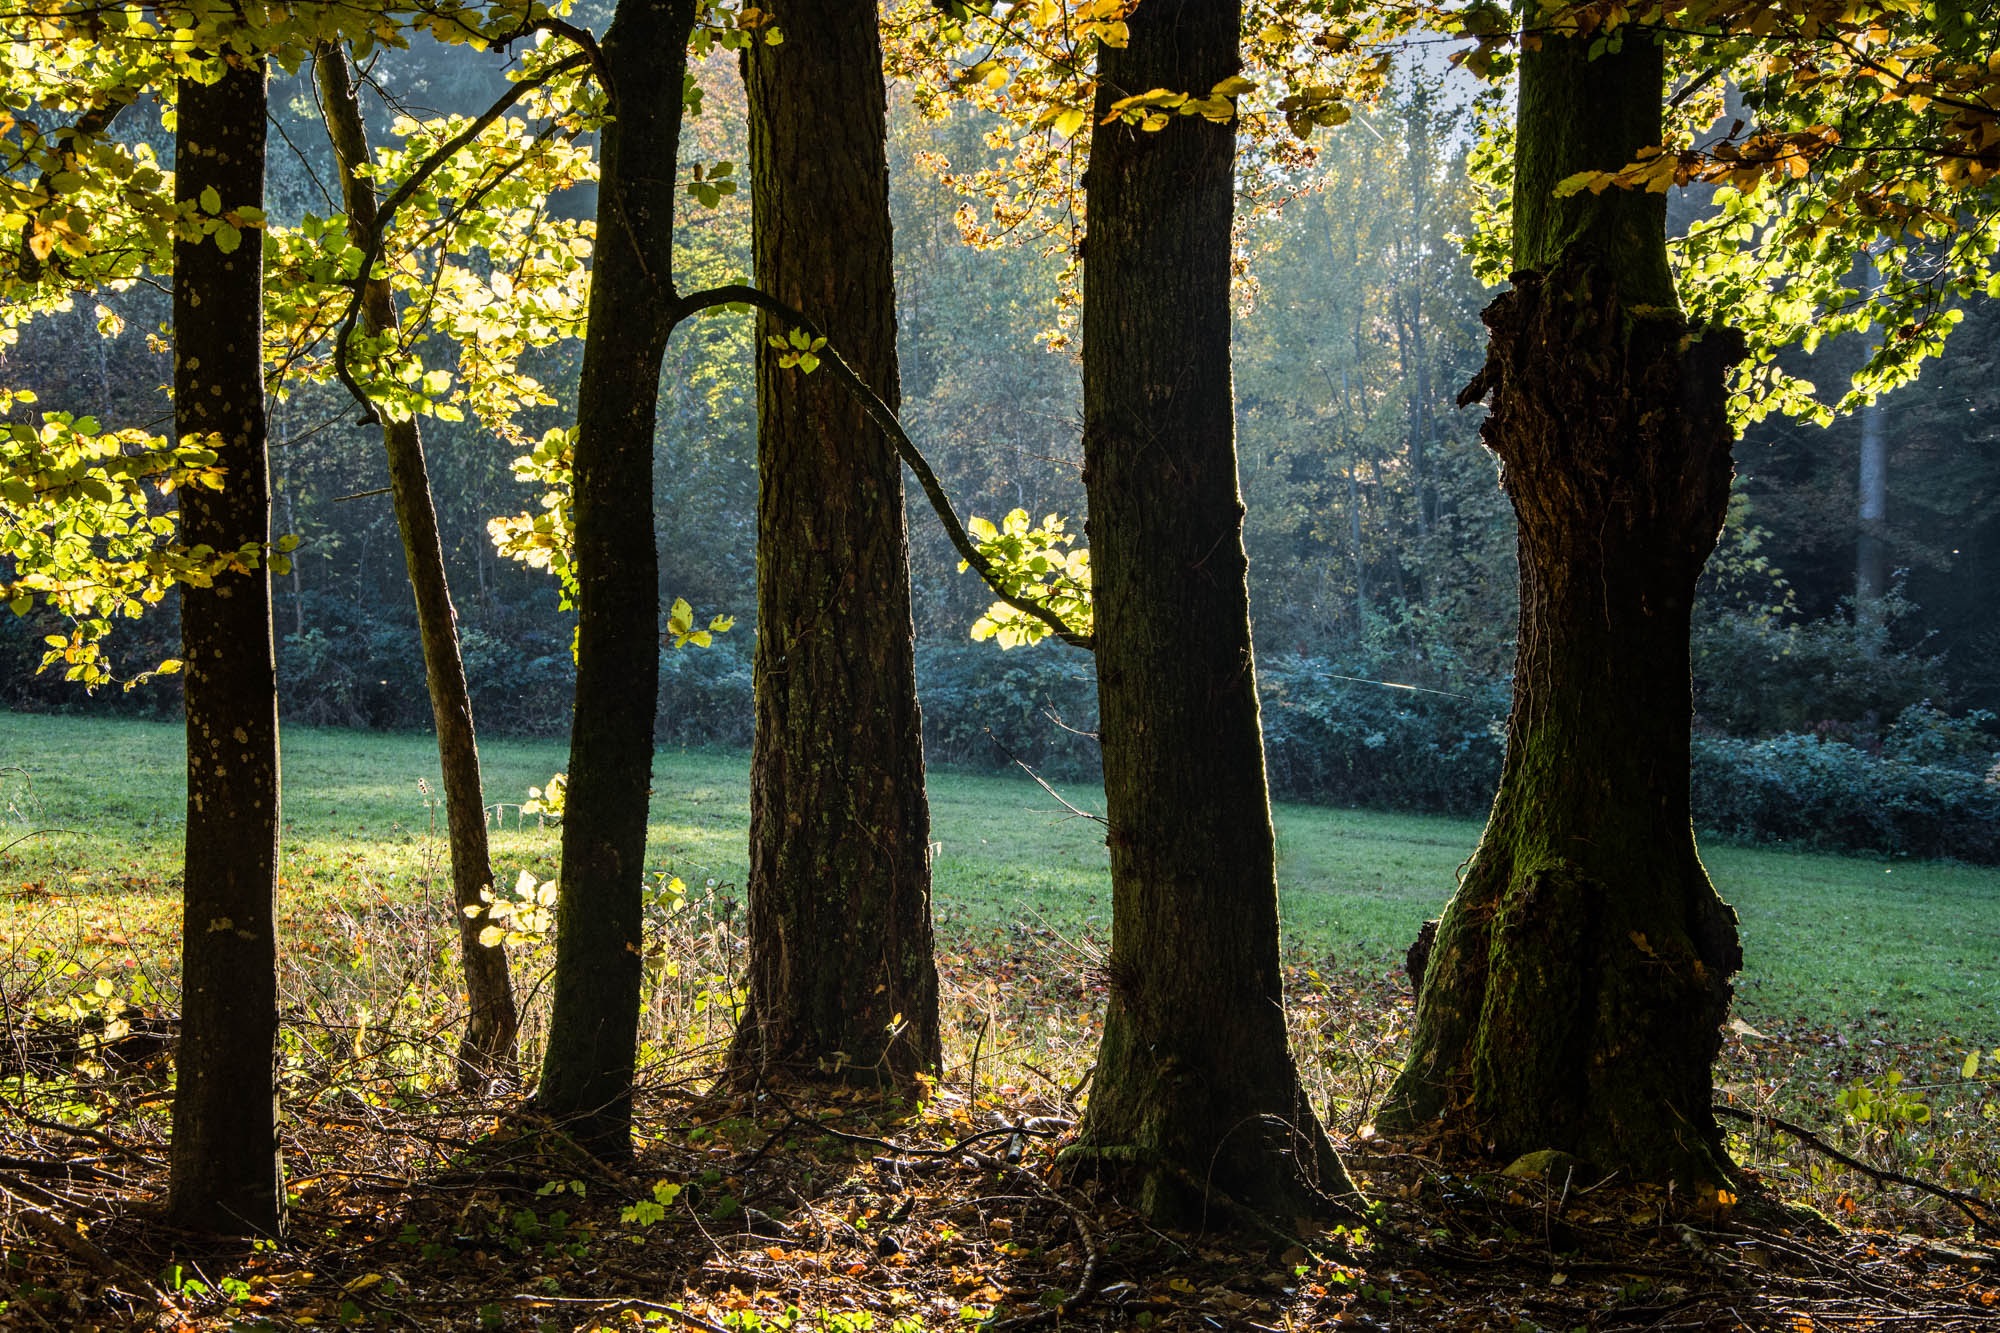
habitat, tree, nature, woodland, green, natural environment, forest, ecosystem, grove, plant, leaf, season, sunlight, autumn, branch, woody plant, morning, deciduous, trunk, flower